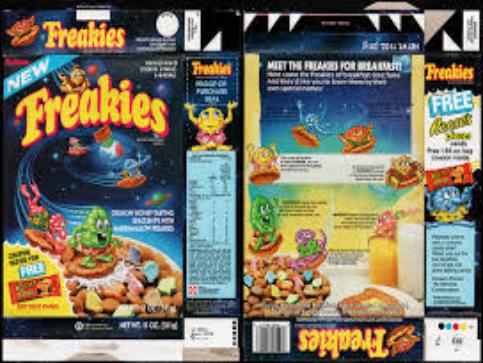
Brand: freakies
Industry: Necessities